Yttrium borides

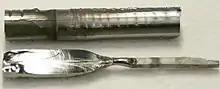
Two single crystals of YB grown by floating zone technique using (100) oriented seeds. In the top crystal, the seed (left from the black line) has same diameter as the crystal. In the bottom crystal (sliced), the seed is much thinner and is on the right

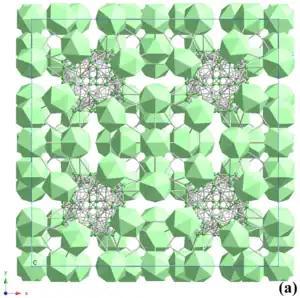
The boron framework of YB viewed along the "z"-axis.

YB was discovered in 1960 and its structure was solved in 1969. The structure is face-centered cubic, with space group "Fmc" (No. 226), Pearson symbol cF1936 and lattice constant "a" = 2.3440(6) nm. There are 13 boron sites B1–B13 and one yttrium site. The B1 sites form one B icosahedron and the B2–B9 sites make up another icosahedron. These icosahedra arrange in a thirteen-icosahedron unit (B)B which is called supericosahedron. The icosahedron formed by the B1 site atoms is located at the center of the supericosahedron. The supericosahedron is one of the basic units of the boron framework of YB. There are two types of supericosahedra: one occupies the cubic face centers and another, which is rotated by 90°, is located at the center of the cell and at the cell edges. Thus, there are eight supericosahedra (1248 boron atoms) in the unit cell.